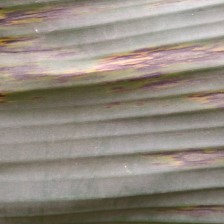
Label: sigatoka